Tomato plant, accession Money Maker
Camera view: horizontal (90 deg, fisheye); turntable rotation: 300 degrees
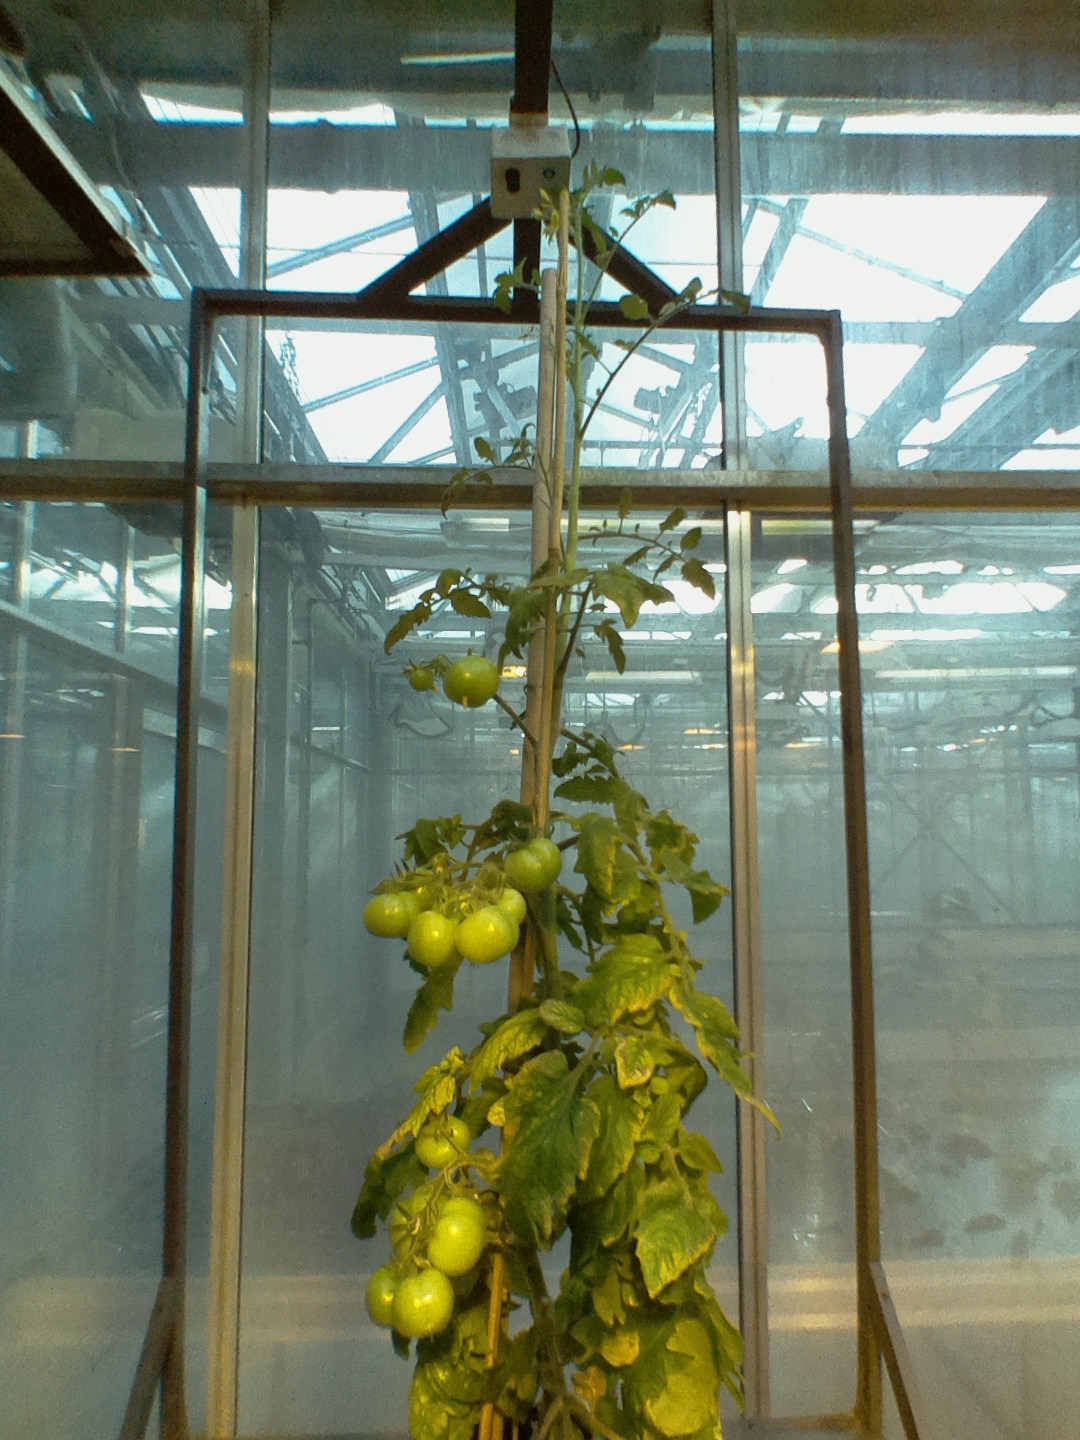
BBCH growth stage 76: 60%-70% of final fruit size